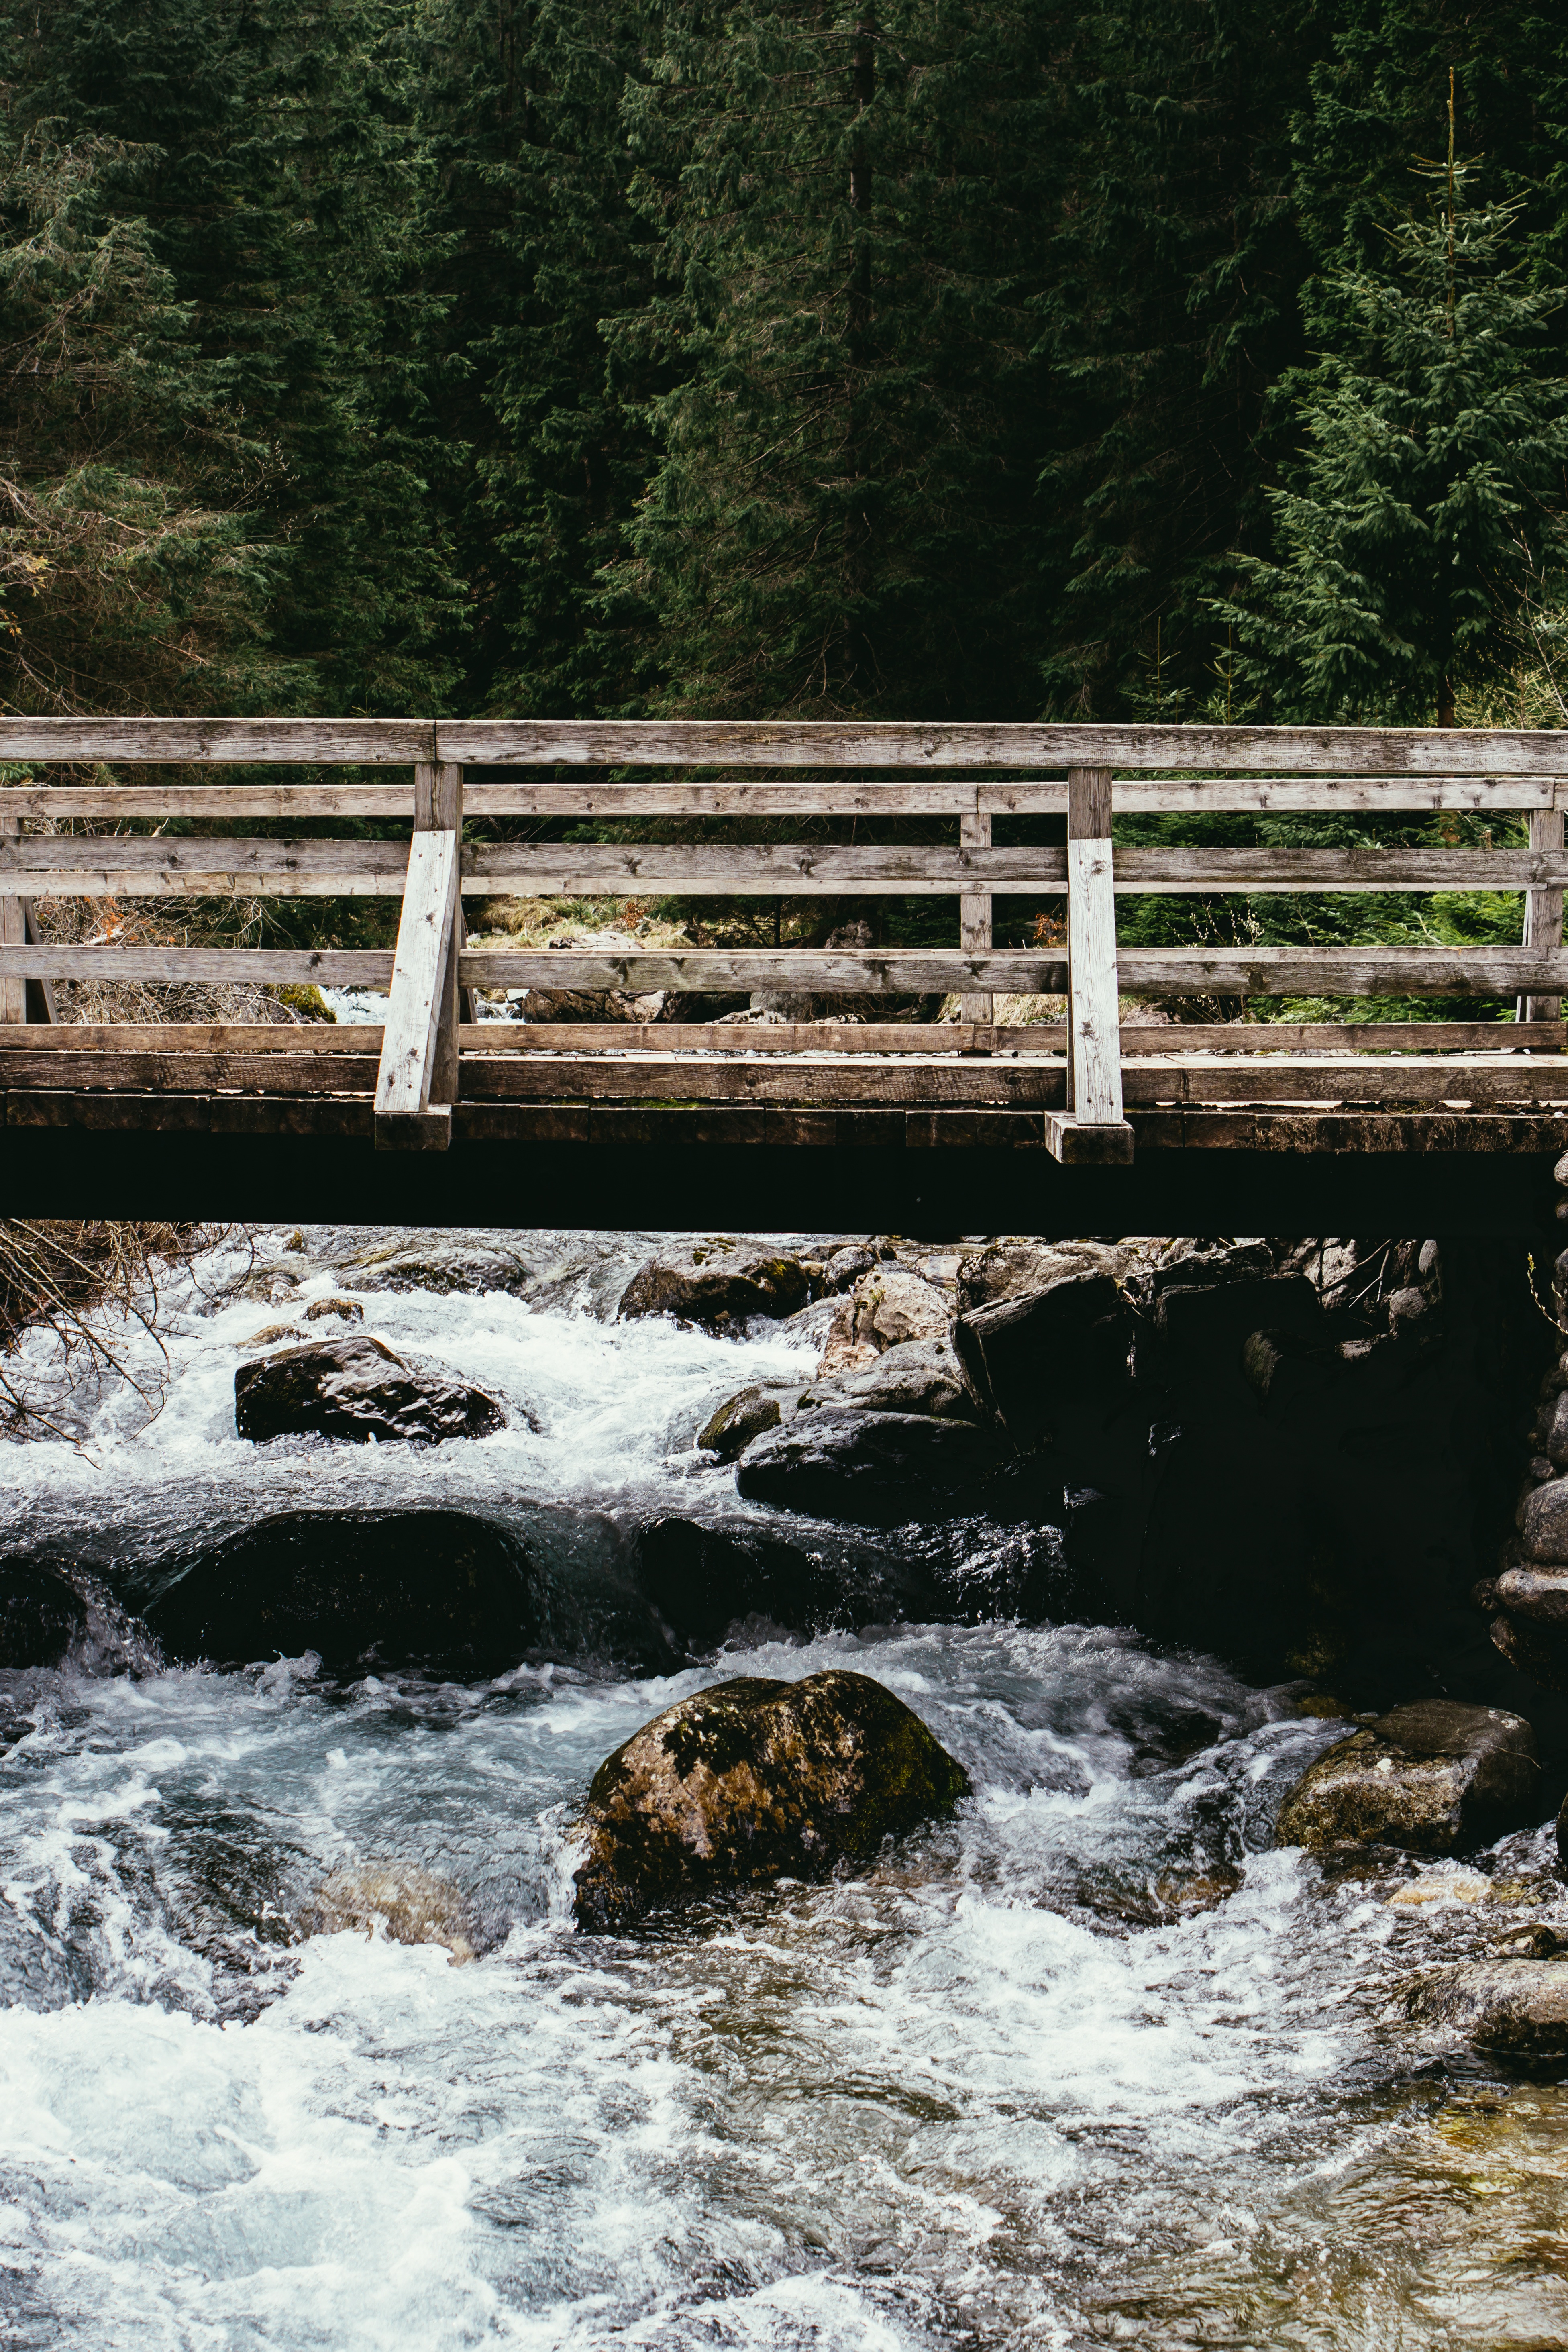
water, nature, rock, waterfall, wilderness, river, stream, rapid, body of water, water feature, watercourse